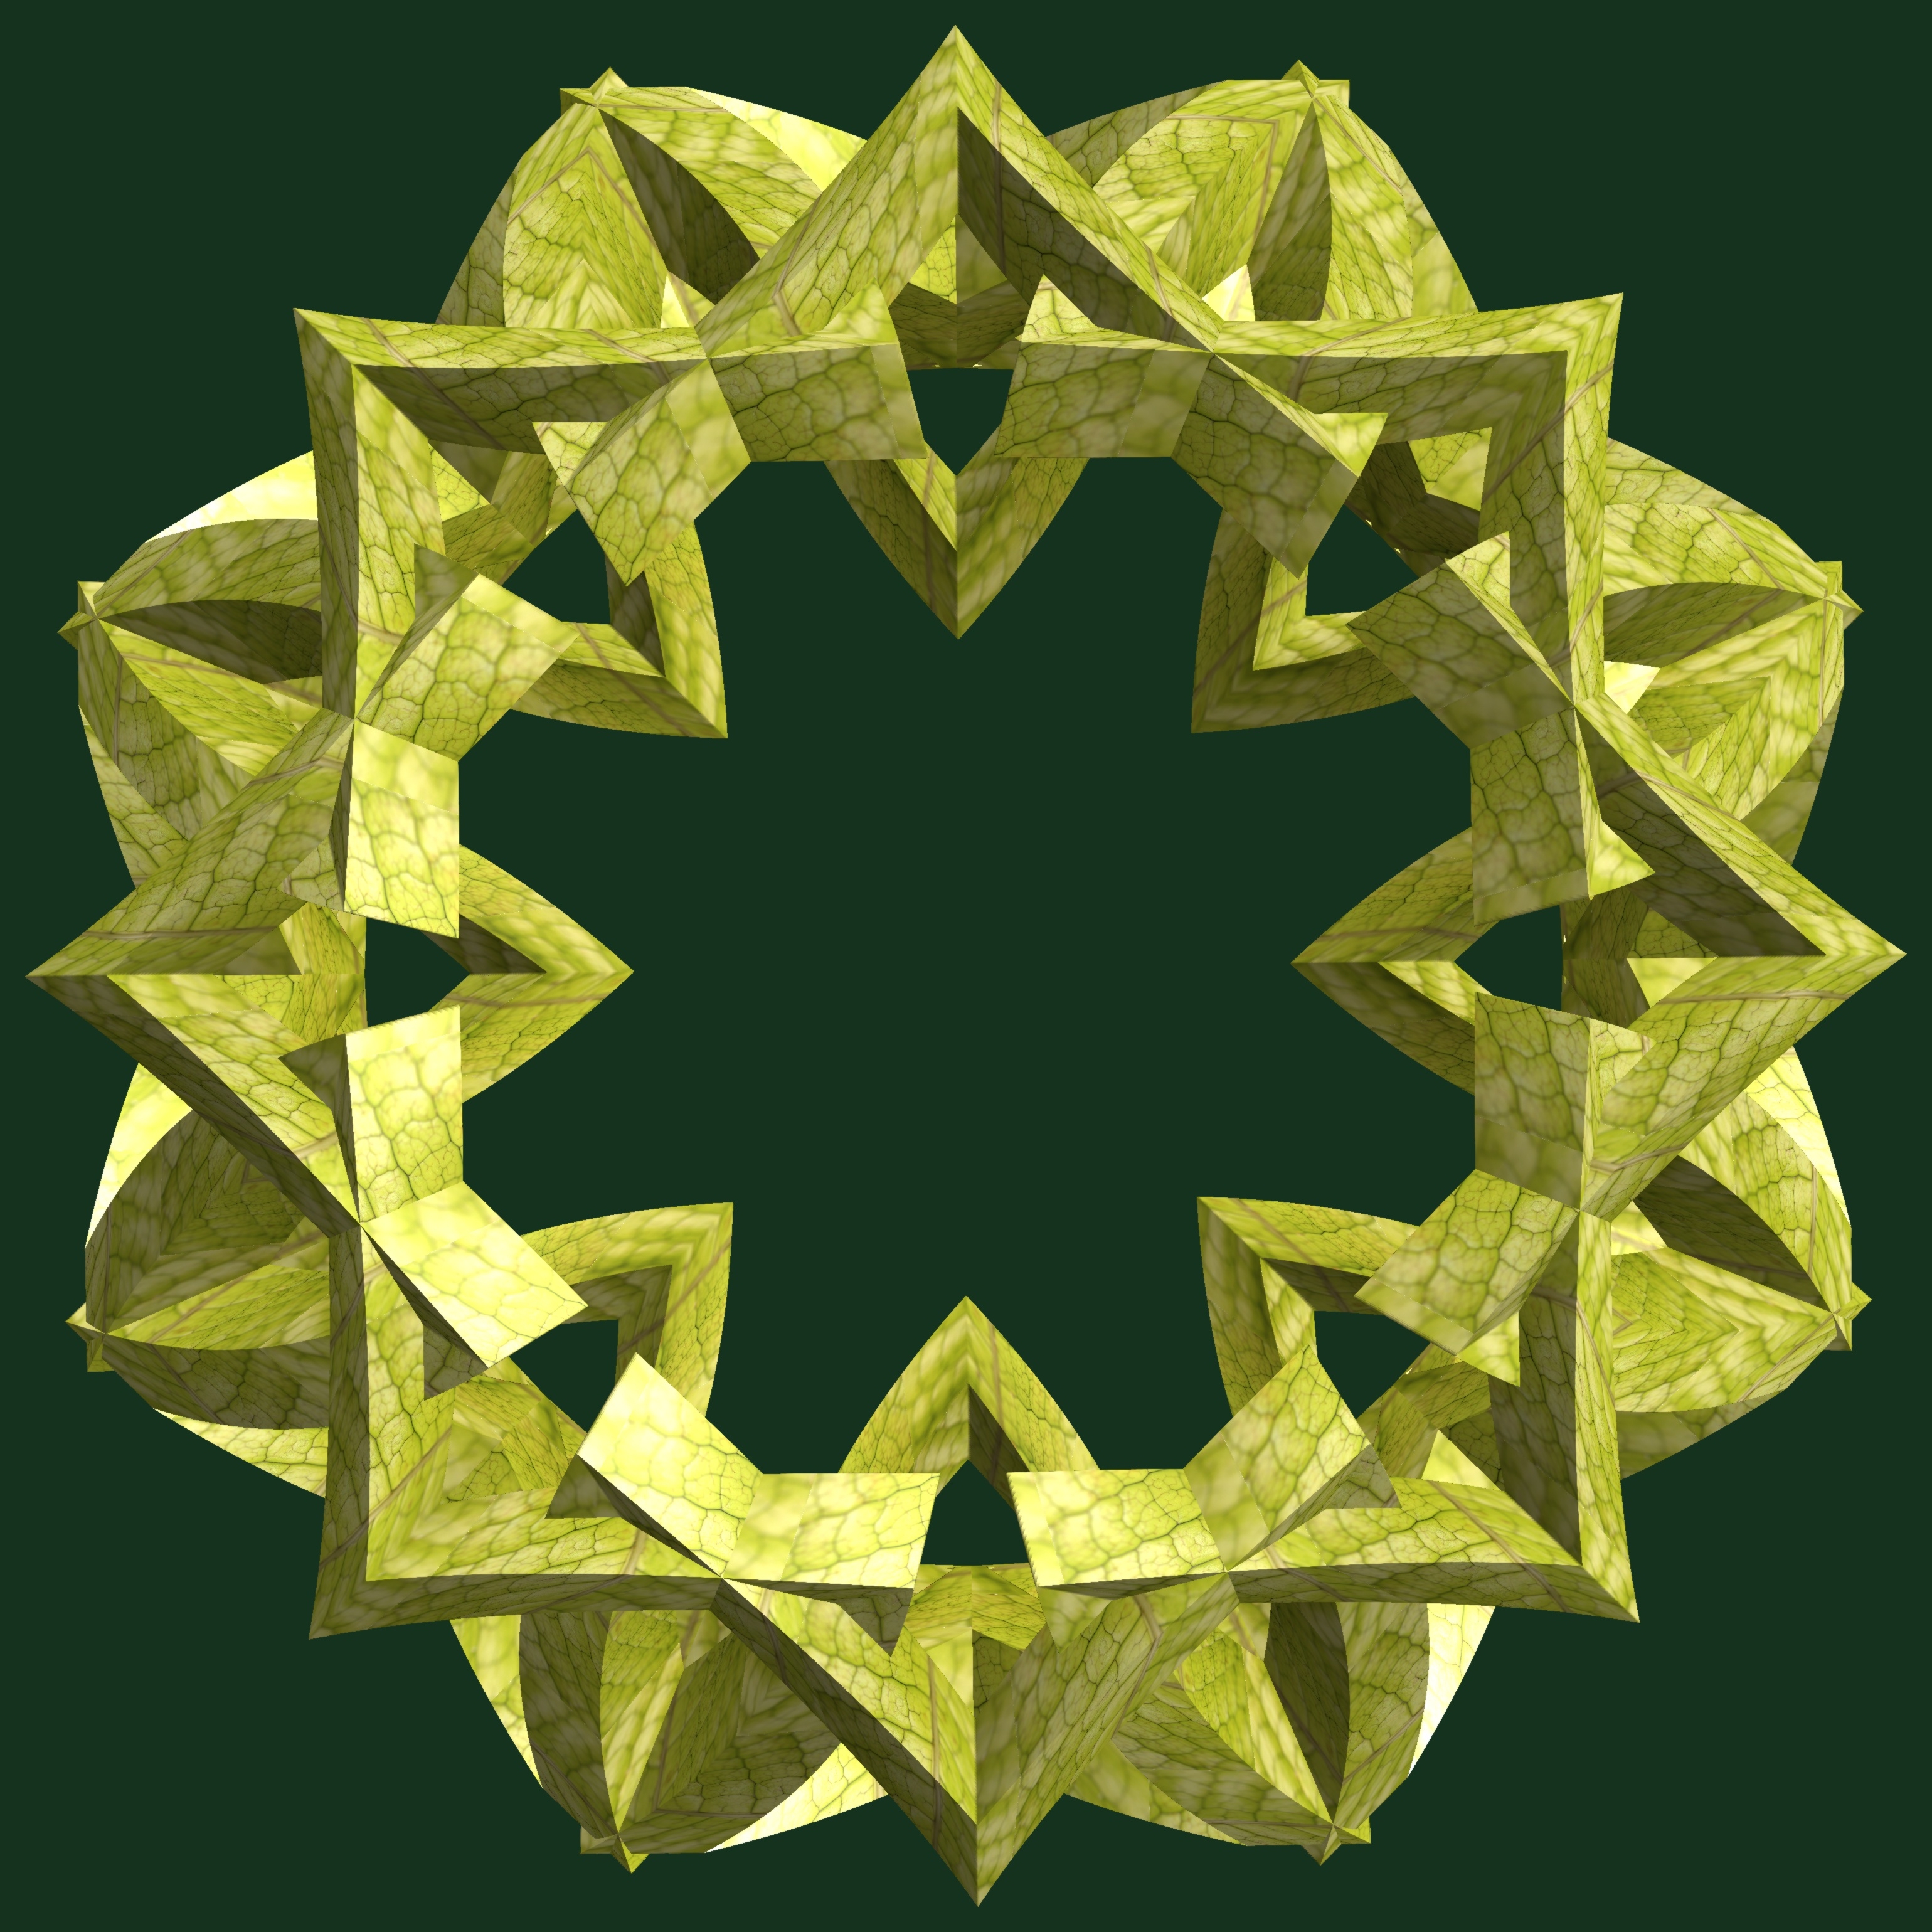
abstract, structure, wheel, texture, leaf, pattern, green, geometry, yellow, jewellery, sculpture, art, design, symmetry, 3d, graphic, shape, torus, mathematica, cg, parametricplot3d, code, program, algorithm, mapping, geometricsculpture, fashion accessory